Joseph Hamilton (American football coach)

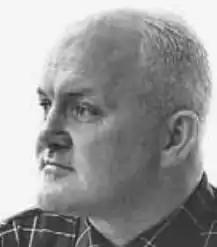

Joseph L. Hamilton (April 1, 1919 – December 15, 2014) was an American football coach. Hamilton was the fourth head football coach at Ithaca College located in Ithaca, New York, serving for five seasons, from 1951 to 1955, and compiling a record of 7–22–3. He served as an emeritus professor at Ithaca.